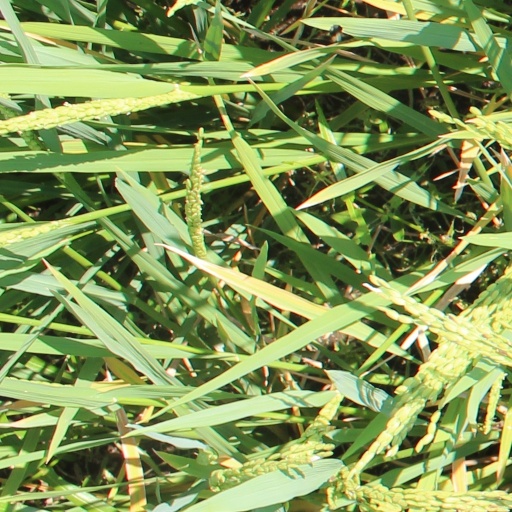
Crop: rice